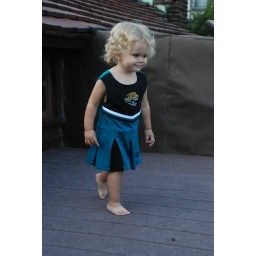
Violet on the roof in her cute little Jacksonville Jaguars cheerleader outfit.